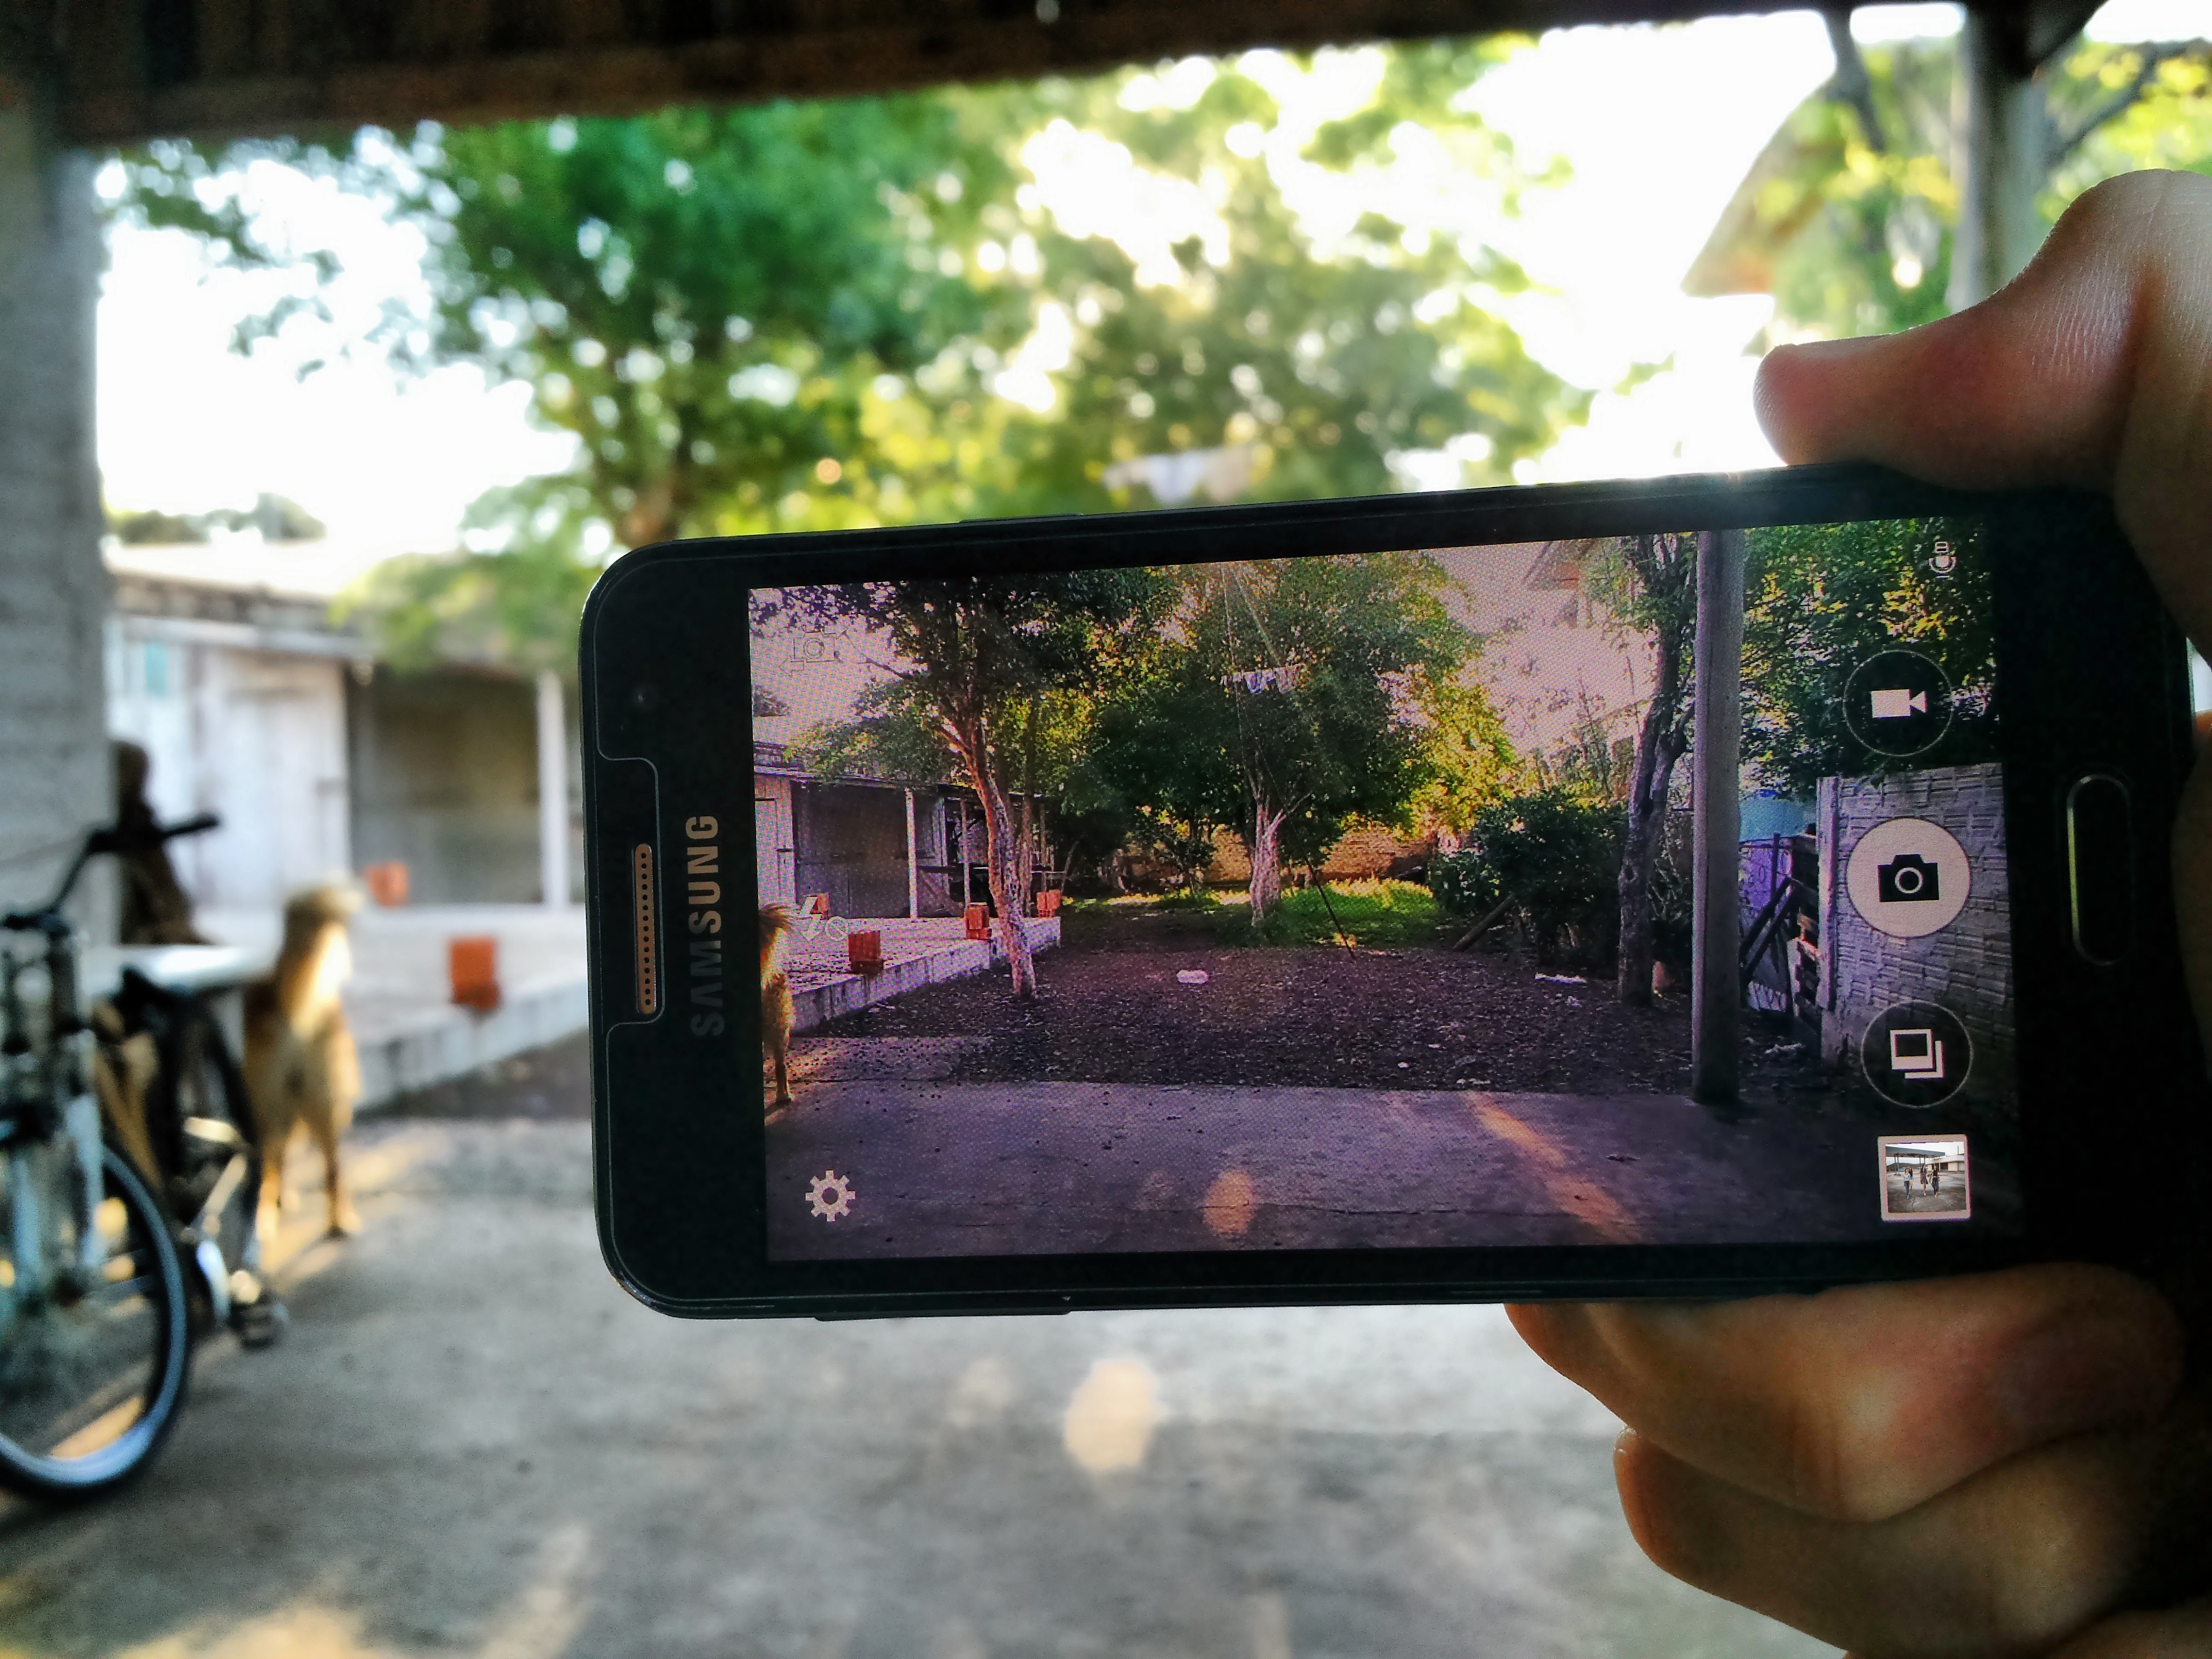
camera, digital camera, photograph, image, screenshot